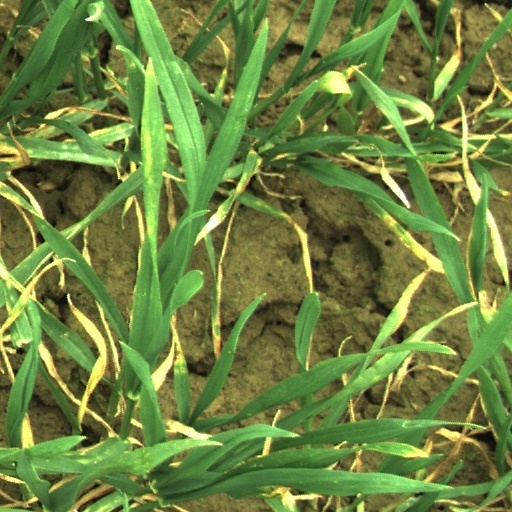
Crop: wheat